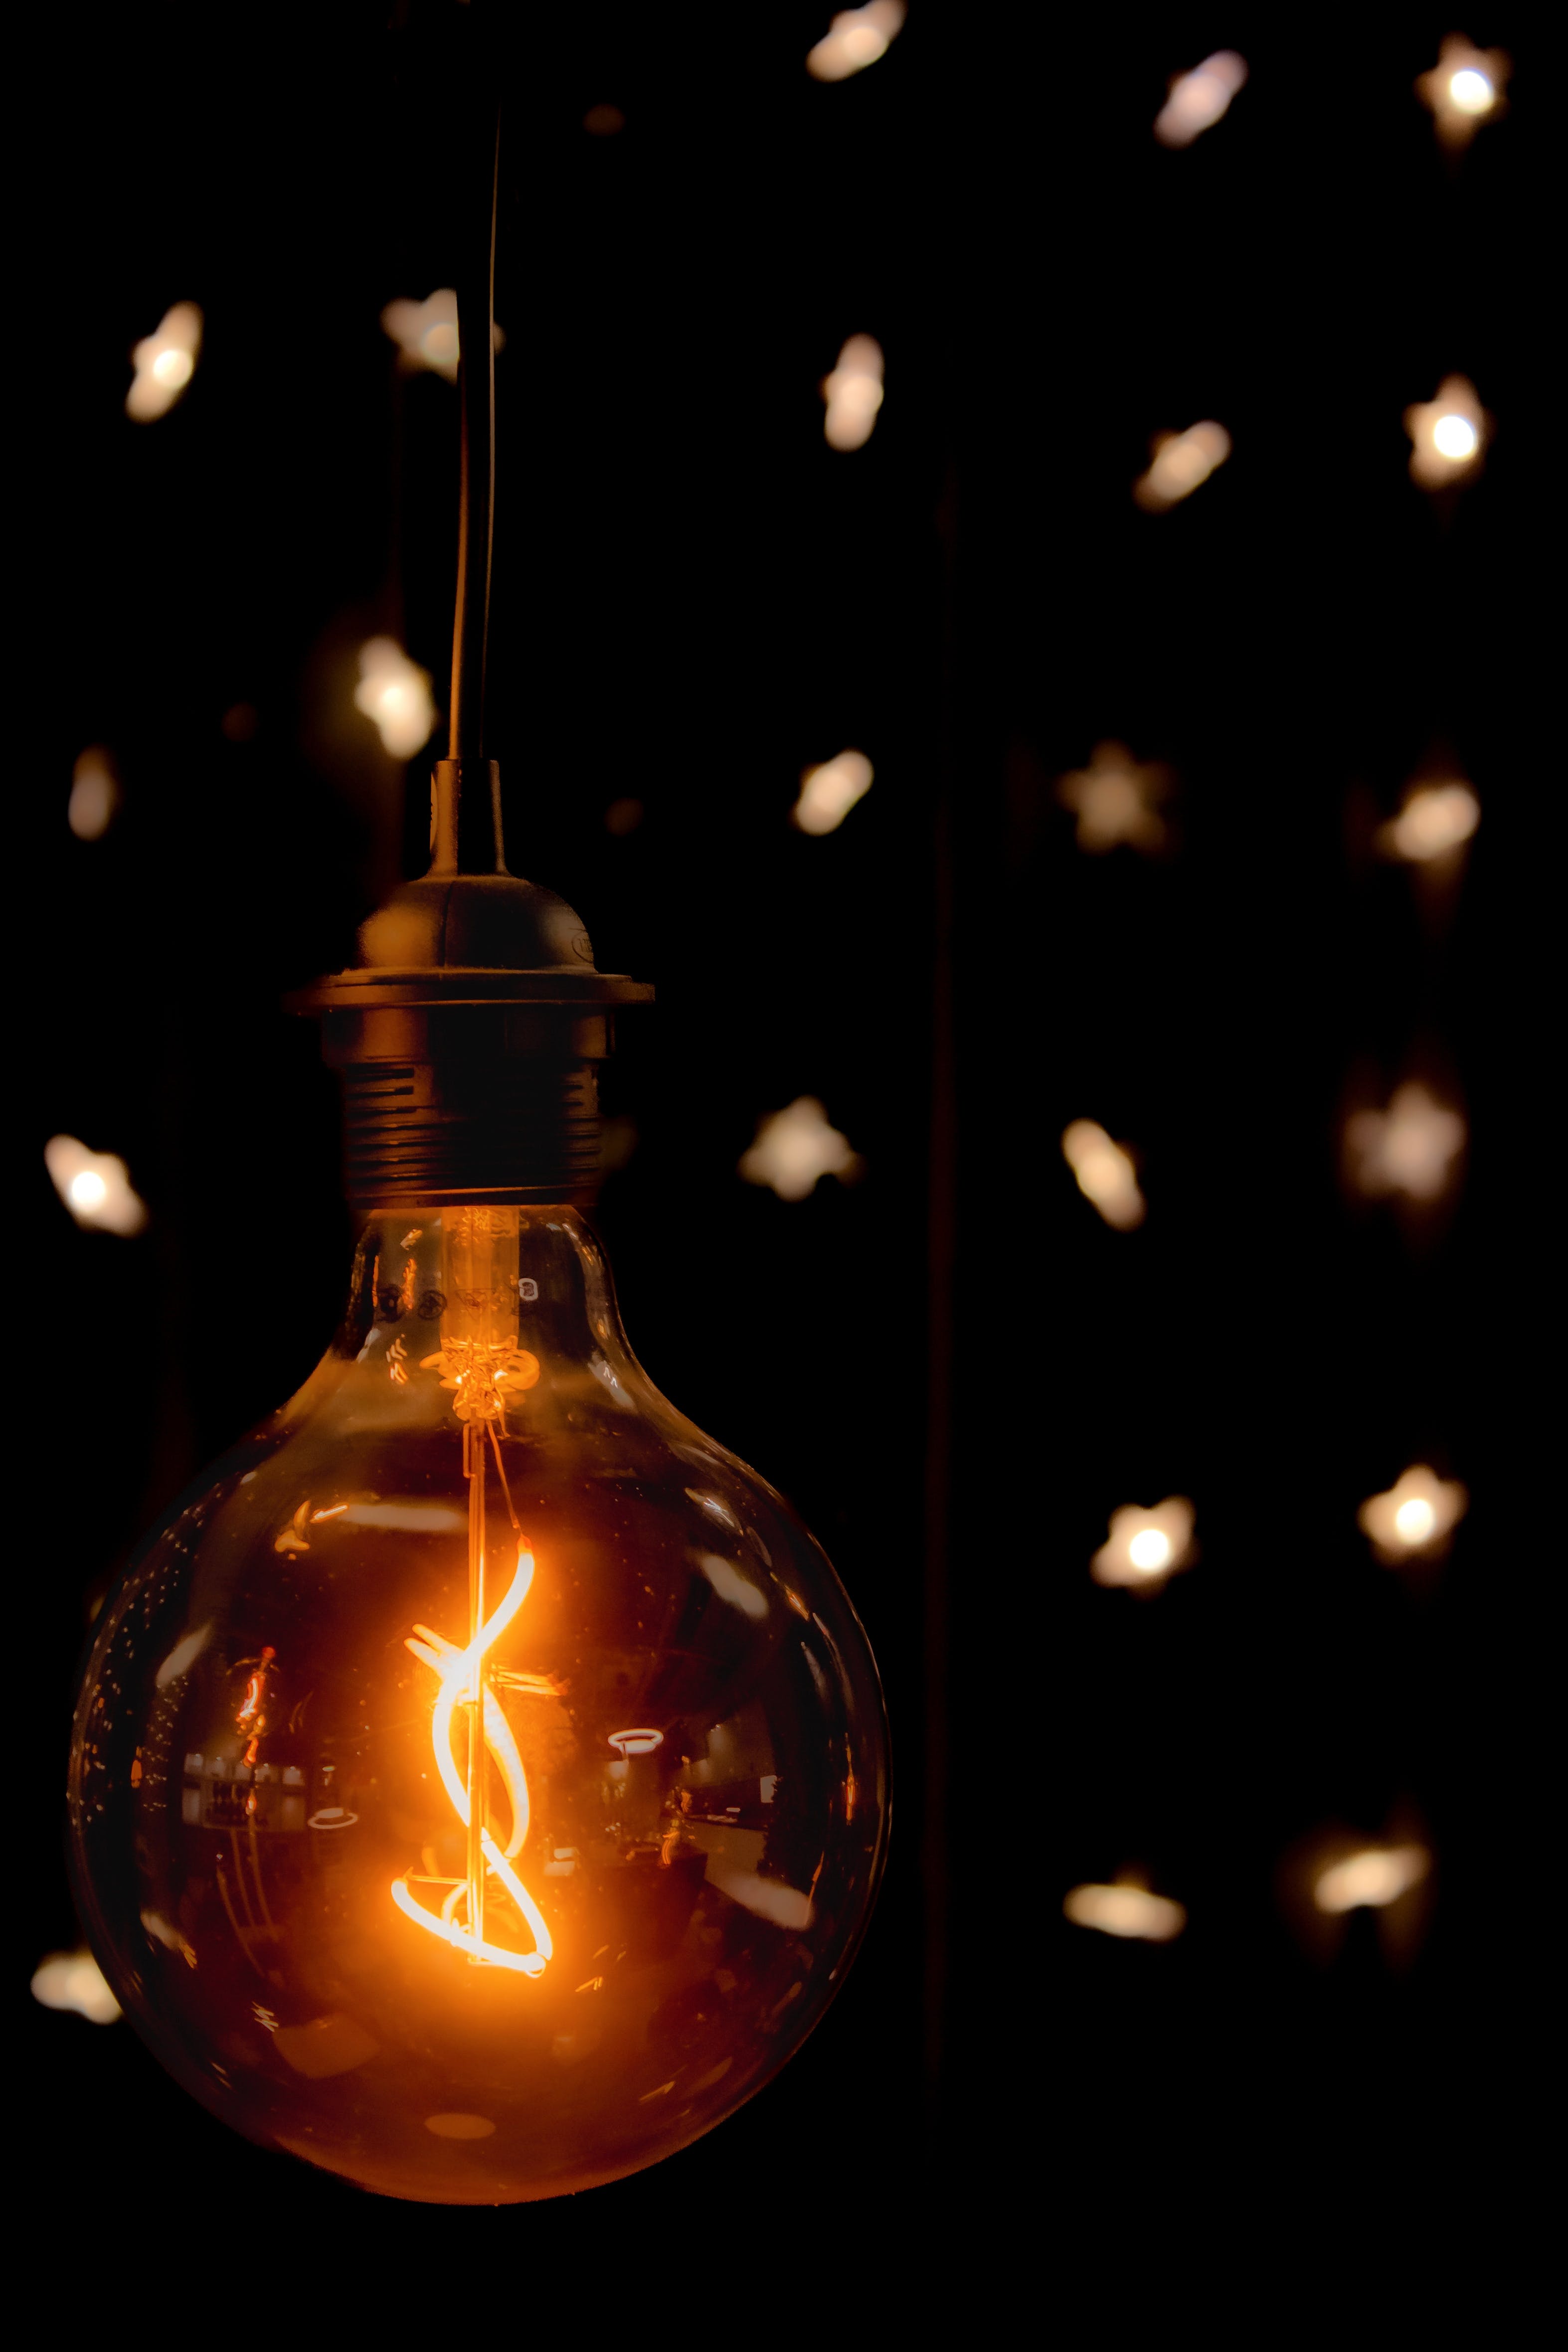
night, plant, liquid, amber, facial hair, Tints and shades, gas, ornament, light bulb, event, tree, metal, ceiling fixture, wood, interior design, darkness, circle, lighting accessory, glass, oil lamp, light fixture, still life photography, ceiling, still life, twig, home accessories, peach, heat